King George Boulevard

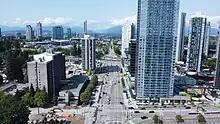
Aerial view looking north above King George Boulevard at Fraser Highway

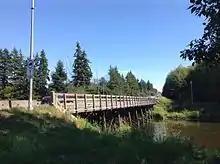
Wooden bridge crossing Nicomekl River in South Surrey

King George Boulevard (formerly known as King George Highway) is a major arterial road in Surrey, British Columbia, Canada. The route begins at Highway 99, north of the Peace Arch Border Crossing with the United States, and runs generally northwest to the south end of the Pattullo Bridge, a crossing of the Fraser River that connects Surrey with New Westminster. The majority of the route varies from four to six lanes, and some sections in the north run parallel to the Expo Line, which has two adjacent SkyTrain stations: Scott Road station in South Westminster, and King George station in the Surrey City Centre district.